Tōhoku region

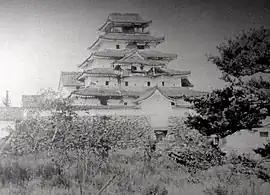
Aizuwakamatsu Castle after the Battle of Aizu, 1868 photograph

The haiku poet Matsuo Bashō (1644–1694) wrote "Oku no Hosomichi" ("The Narrow Road to the Deep North") during his travels through Tōhoku.